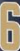
Number: 6